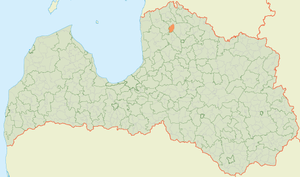
Matīšu pagasts
Matīšu pagasts' placering i Letland
Matīšu pagasts er en territorial enhed i Burtnieku novads i Letland. Pagasten havde 990 indbyggere i 2010 og omfatter et areal på 80,40 kvadratkilometer. Hovedbyen i pagasten er Matīši.